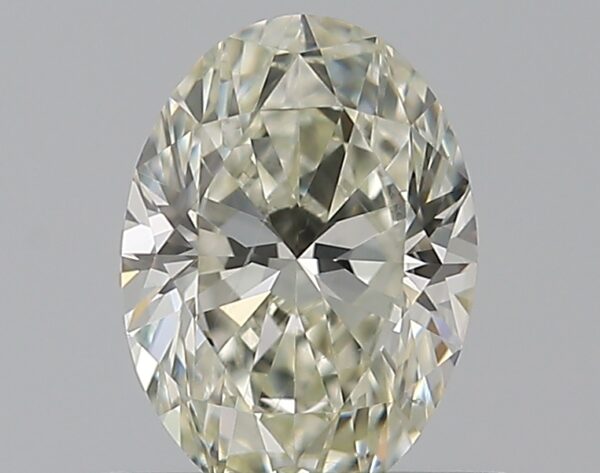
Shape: oval
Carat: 0.5
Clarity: SI1
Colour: K
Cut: EX
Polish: EX
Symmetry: VG
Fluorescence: N
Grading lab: GIA
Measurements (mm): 6.12 x 4.42 x 2.81